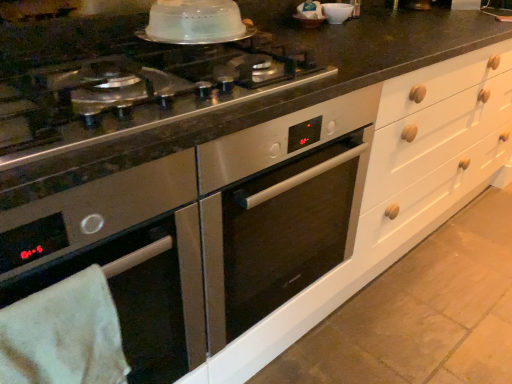
Question: Locate appliance lying on the right of stainless steel cooktop at center. Your answer should be formatted as a tuple, i.e. [(x, y)], where the tuple contains the x and y coordinates of a point satisfying the conditions above. The coordinates should be between 0 and 1, indicating the normalized pixel location of the point.
Answer: [(0.658, 0.031)]